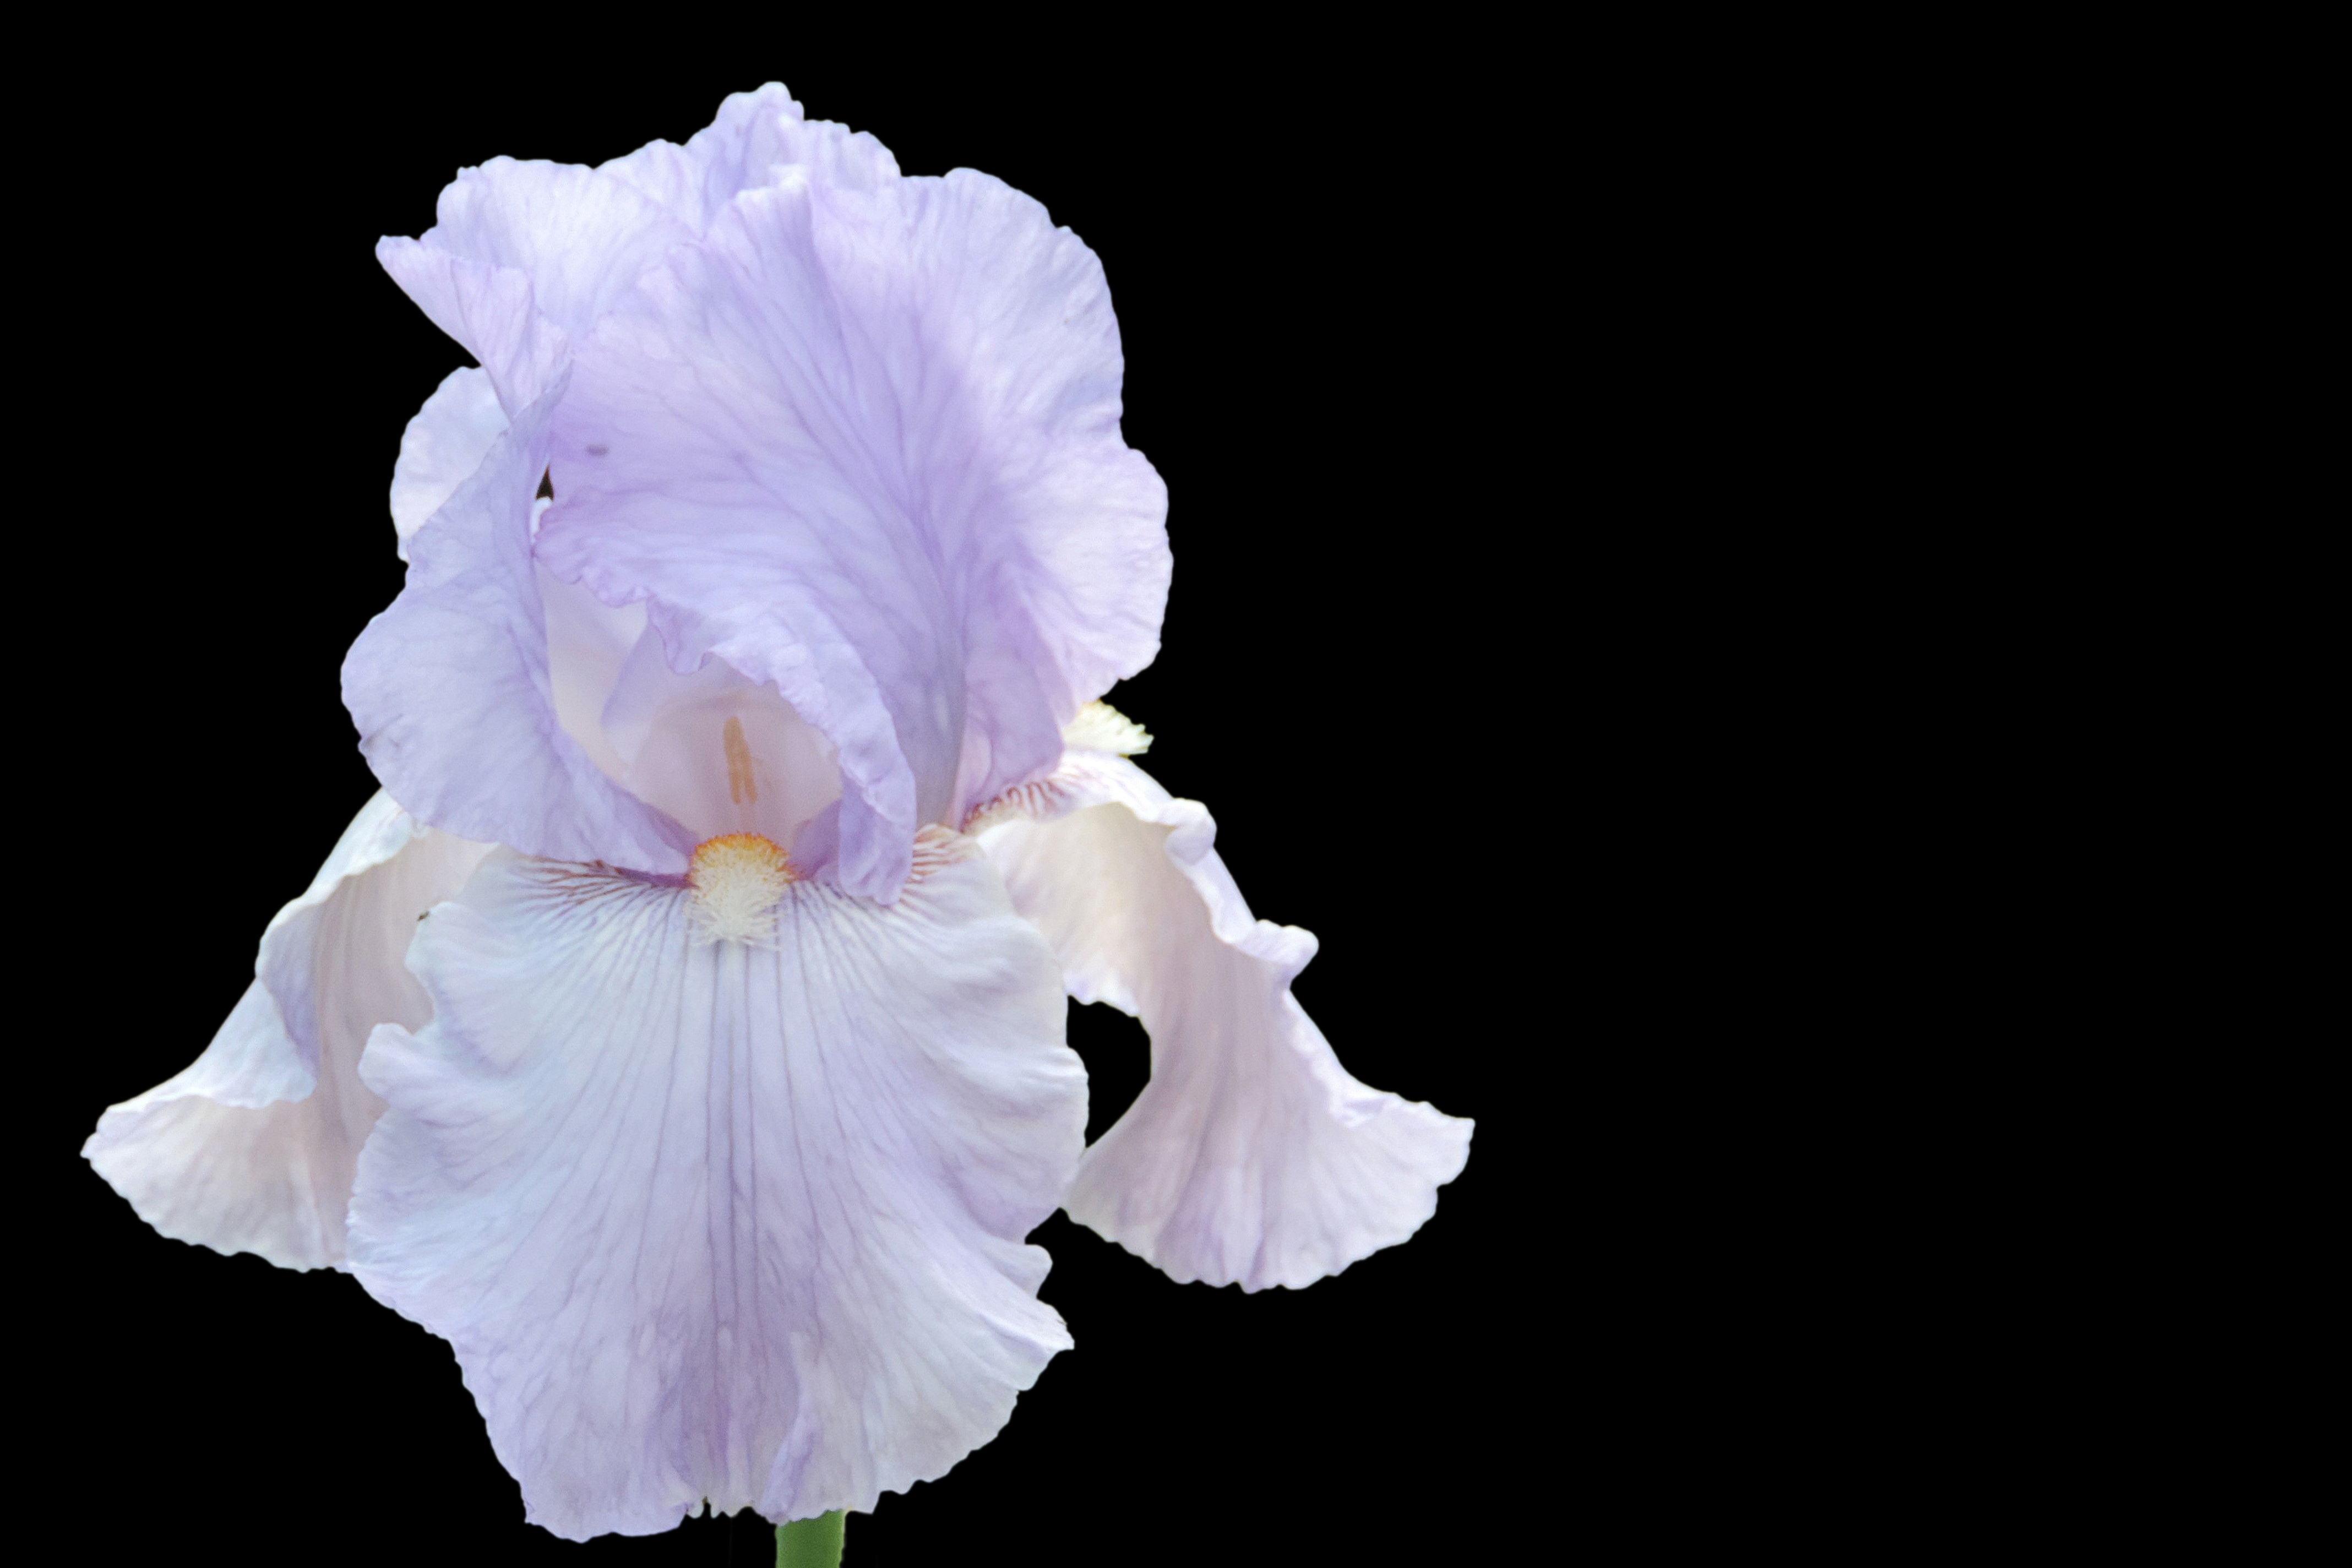
blossom, plant, flower, petal, bloom, blue, flora, human body, iris, eye, organ, macro photography, flowering plant, land plant, iris family